Ihor Turchyn

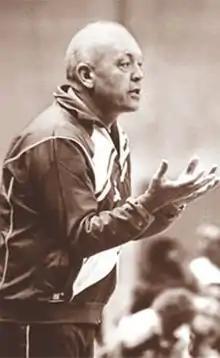

Ihor Yevdokymovych Turchyn (16 November 1936 – 7 November 1993) was a Ukrainian handball coach, who headed the Soviet and then Ukrainian national team from 1973 to 1993, bringing them to three Olympic and five world championship medals.